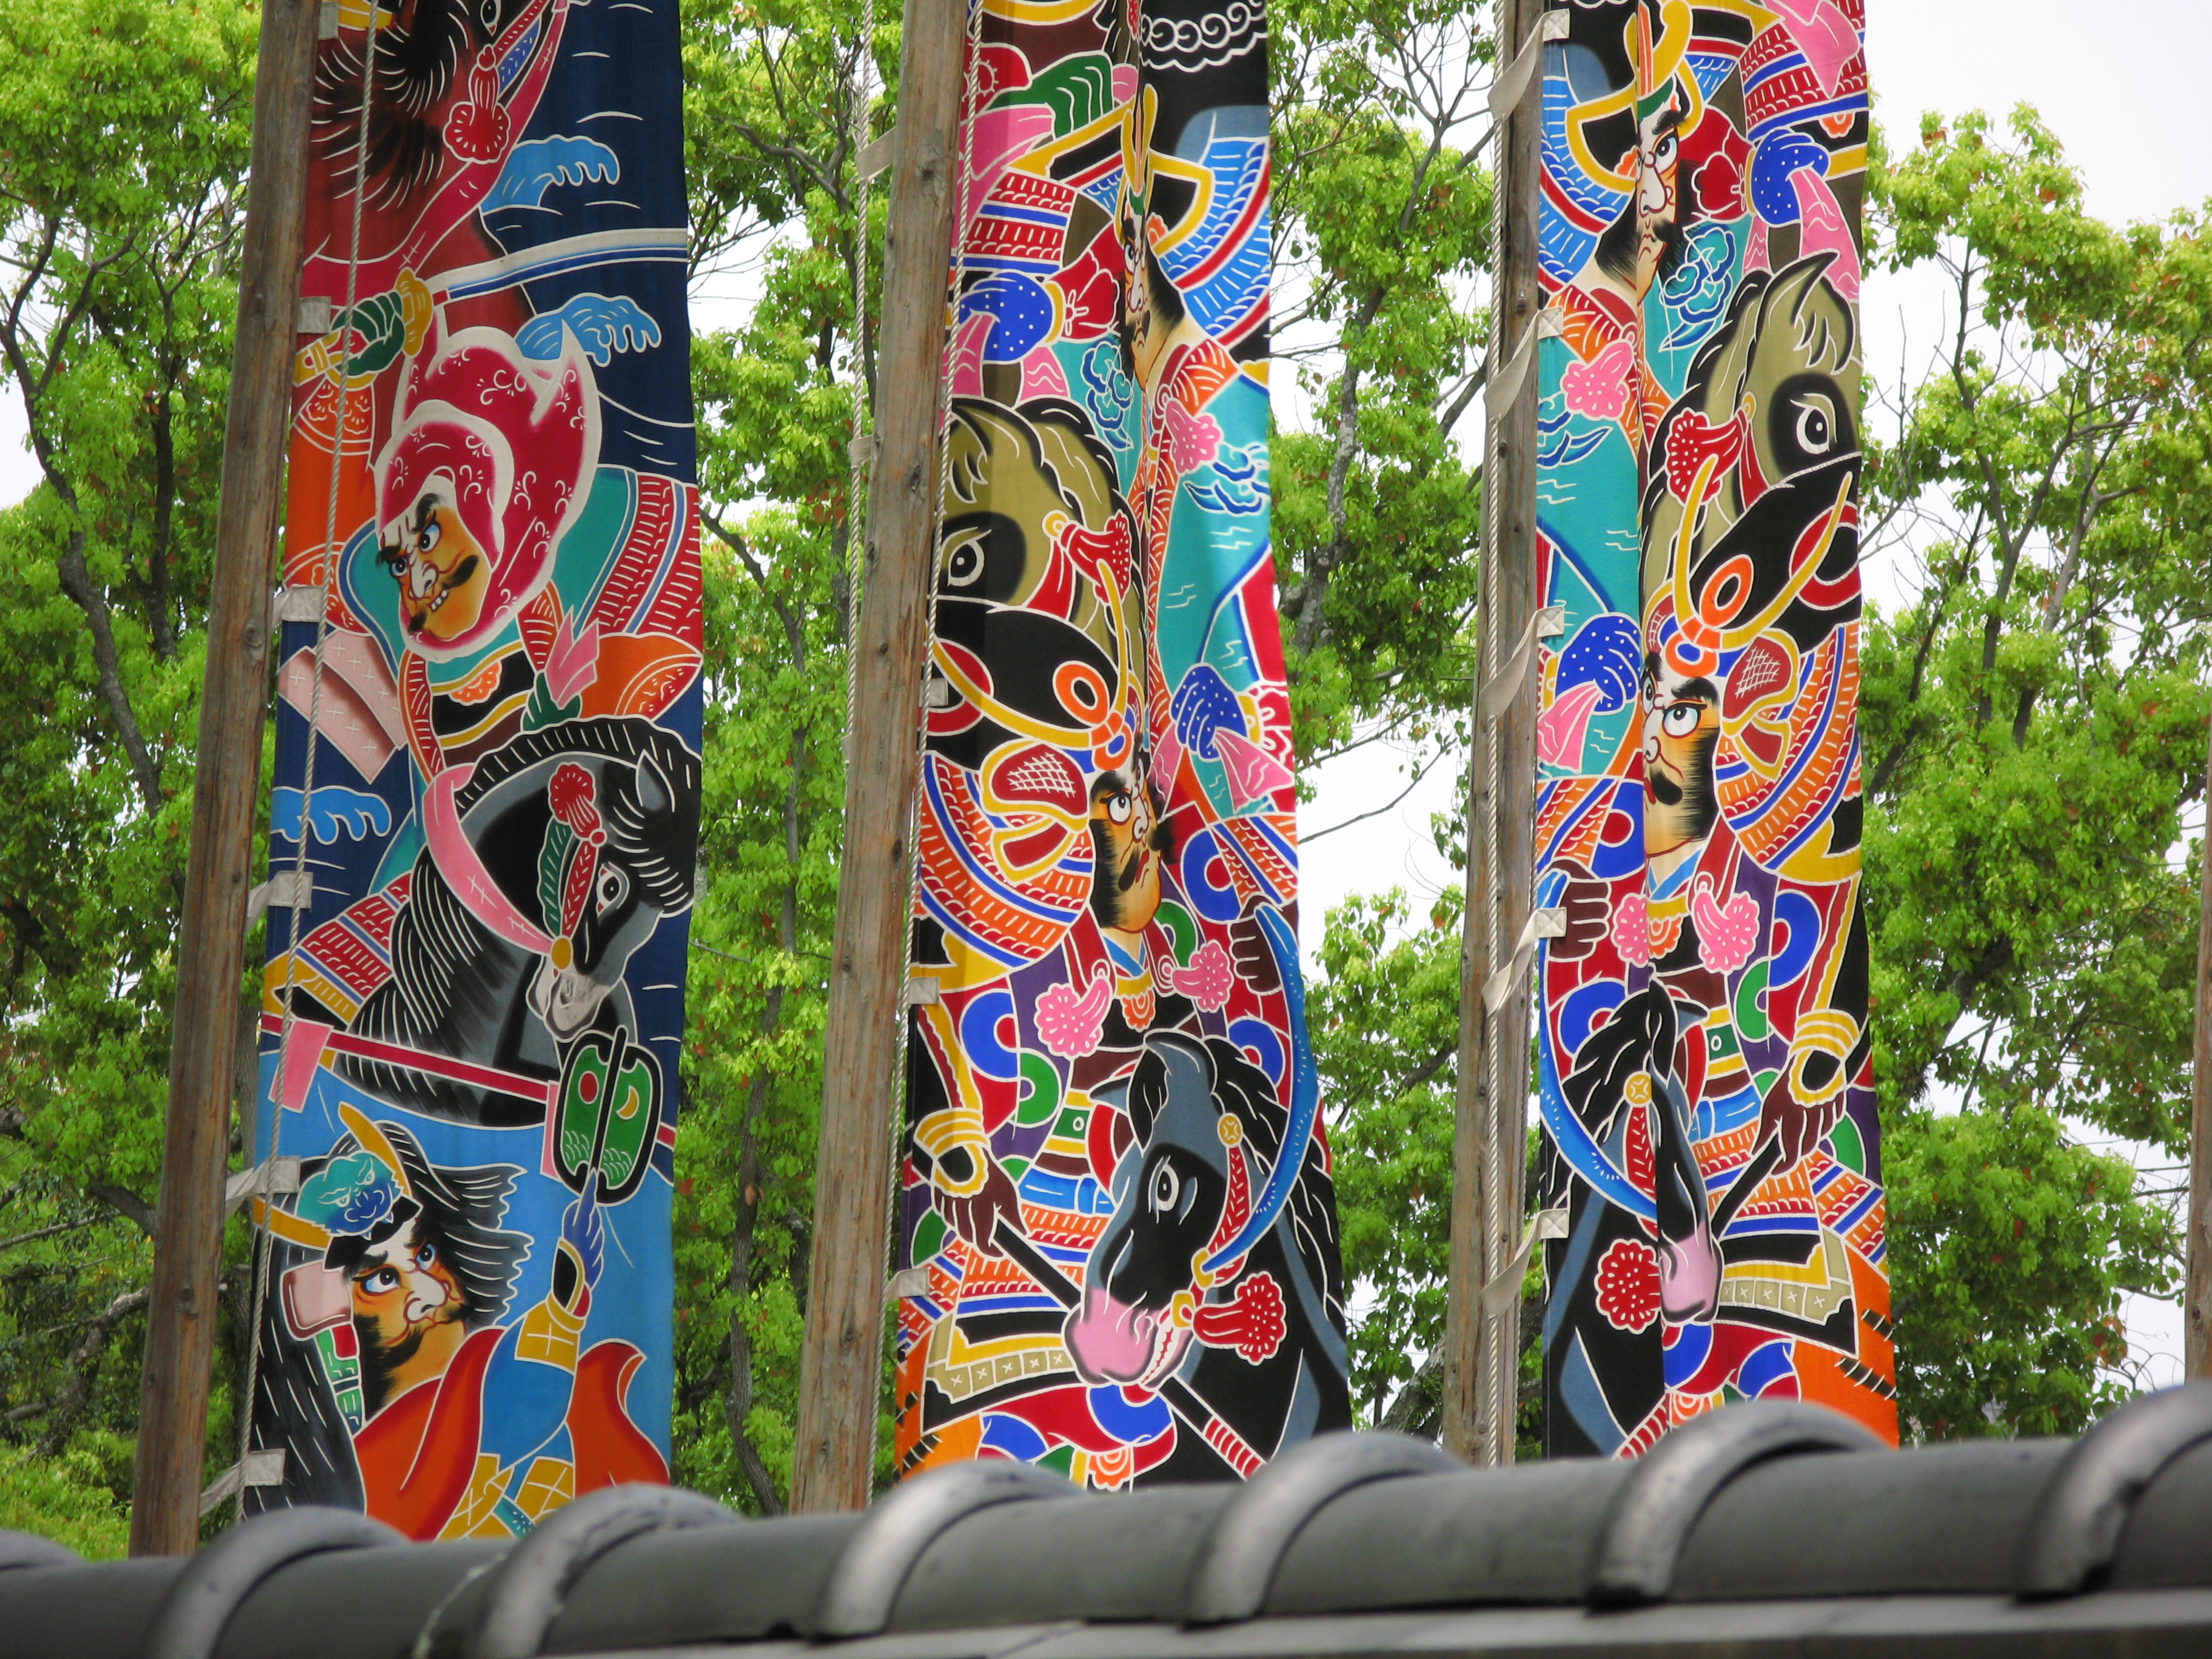
landscape, view, high, totem pole, sculpture, art, mural, hires, totem, hi, res, g7, outdoor structure